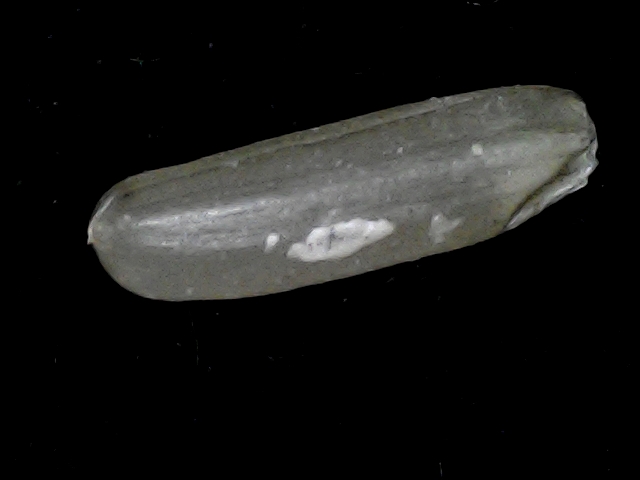
Rice variety: BD57